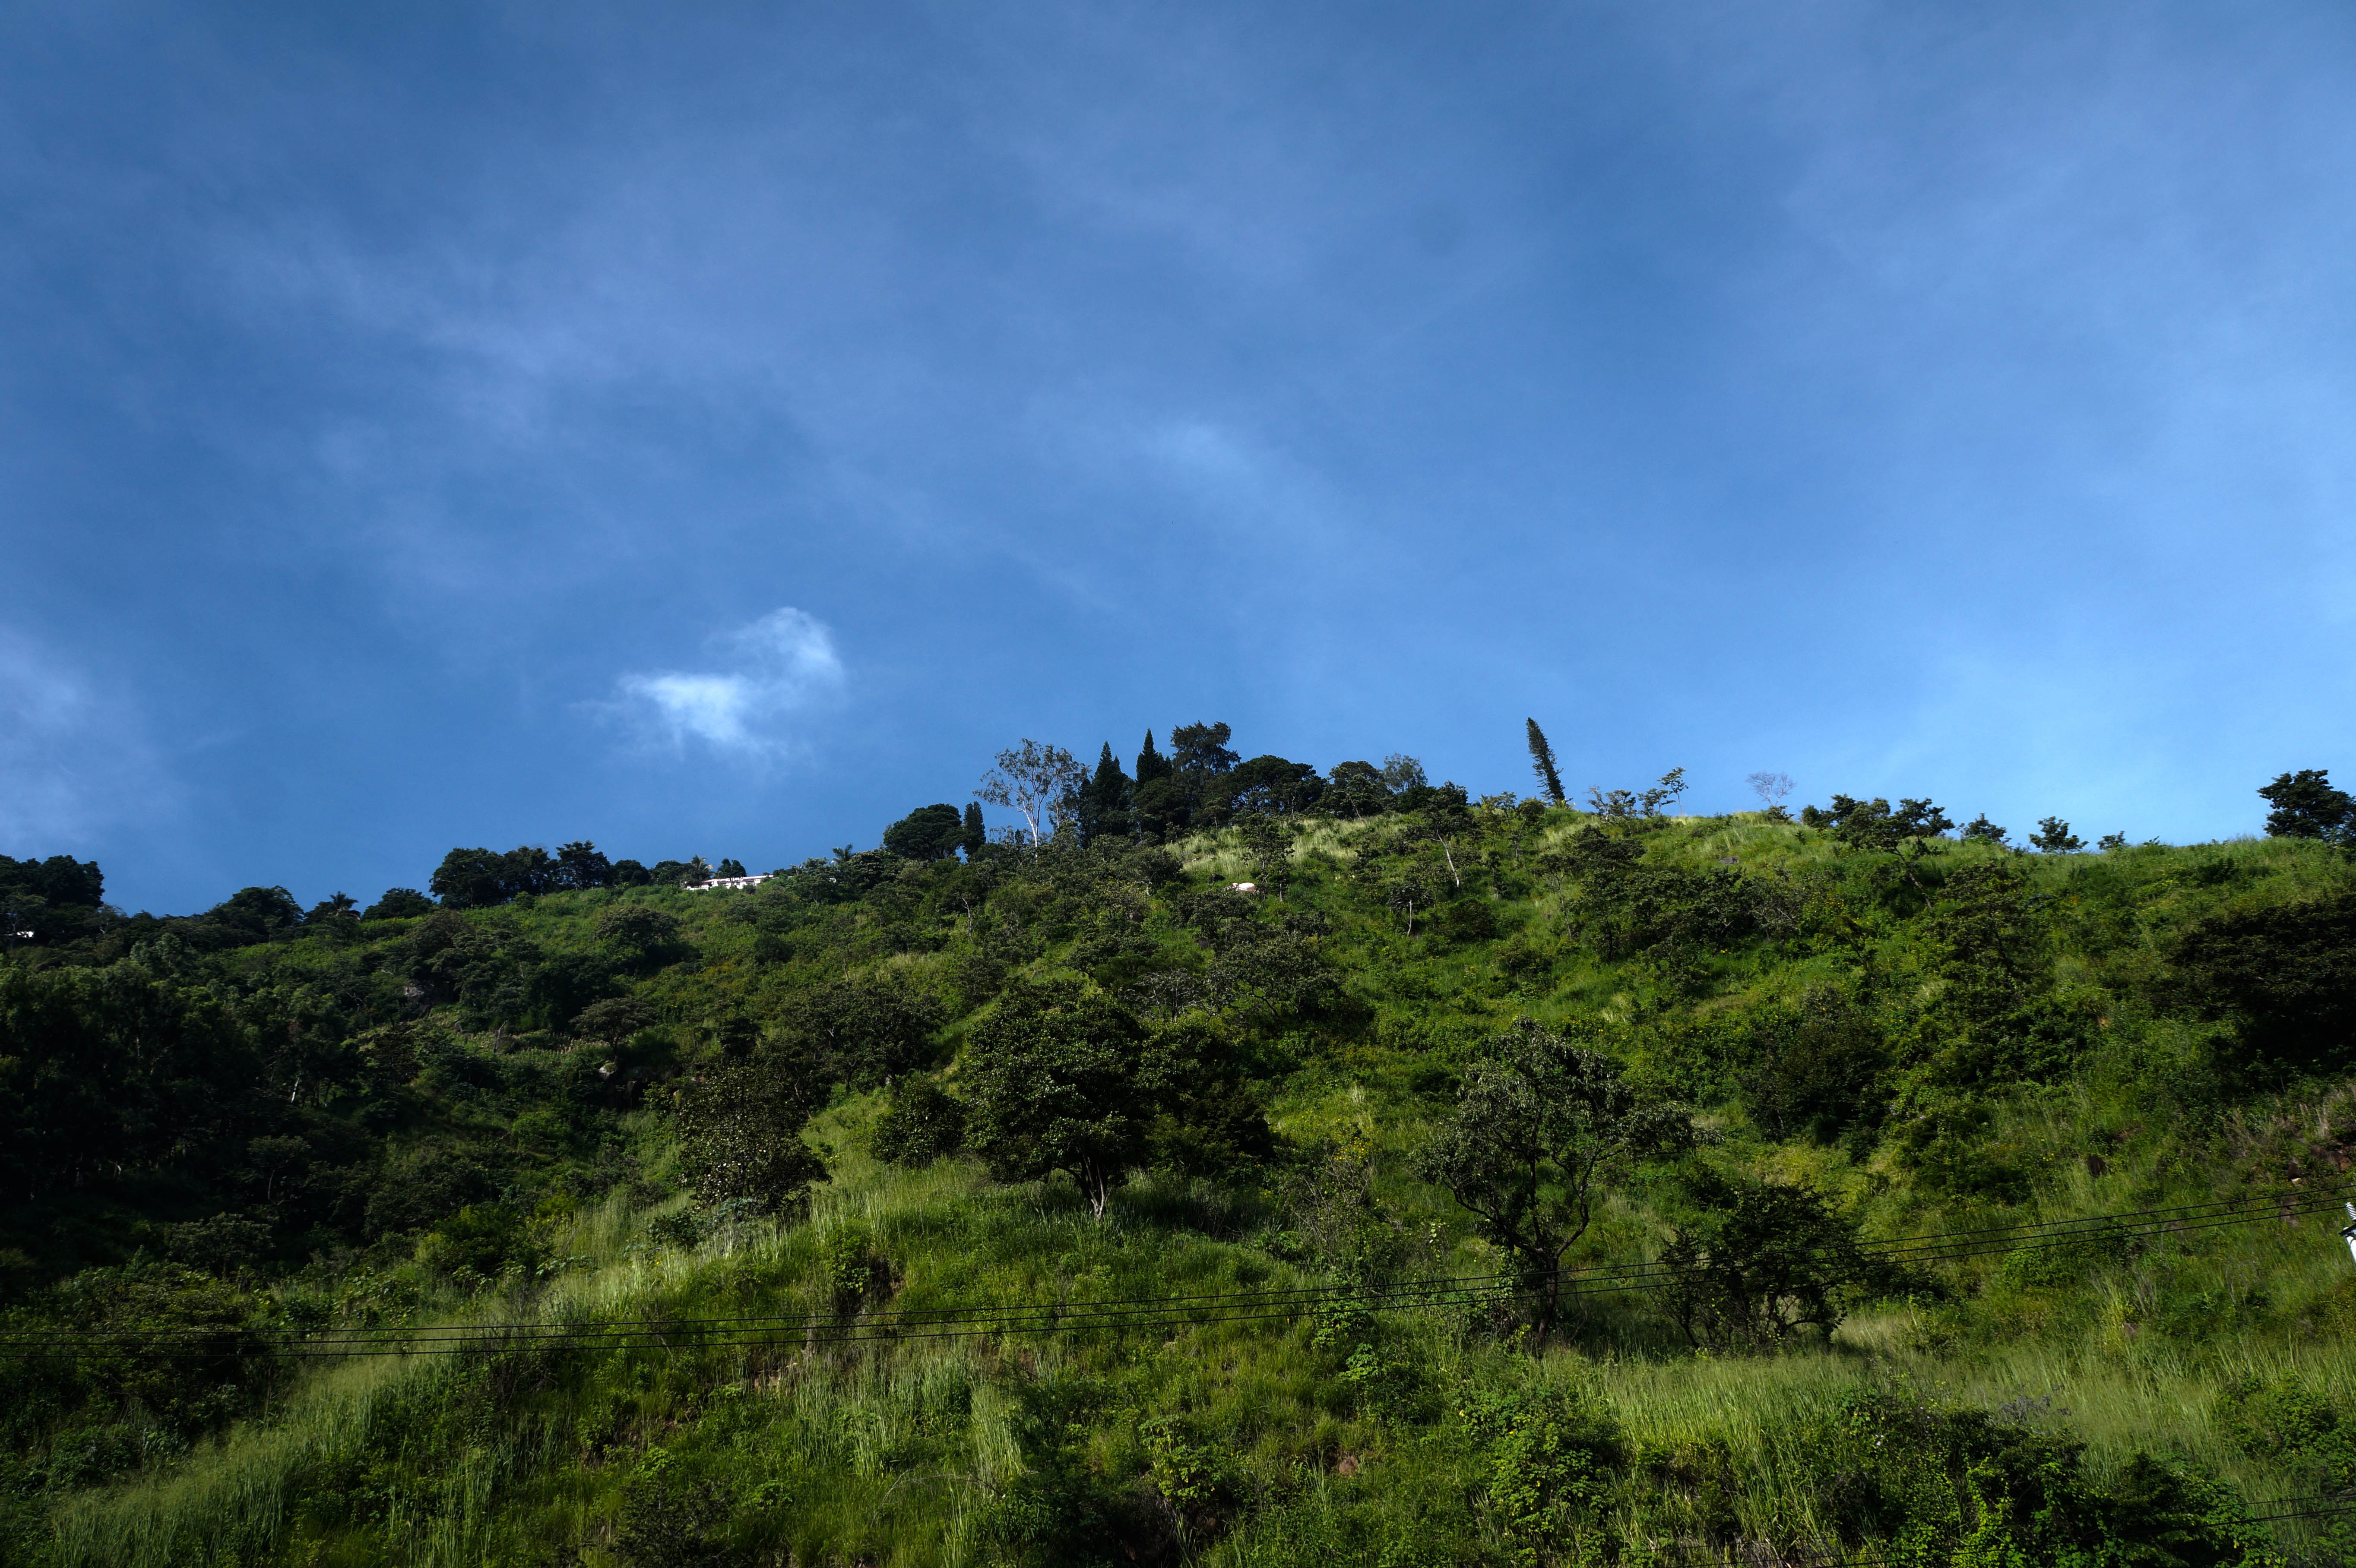
landscape, sea, coast, tree, nature, forest, grass, rock, horizon, wilderness, mountain, cloud, sky, hill, cliff, jungle, terrain, ridge, sierra, plateau, habitat, ecosystem, el salvador, rural area, san marcos, natural environment, geographical feature, atmospheric phenomenon, mountainous landforms